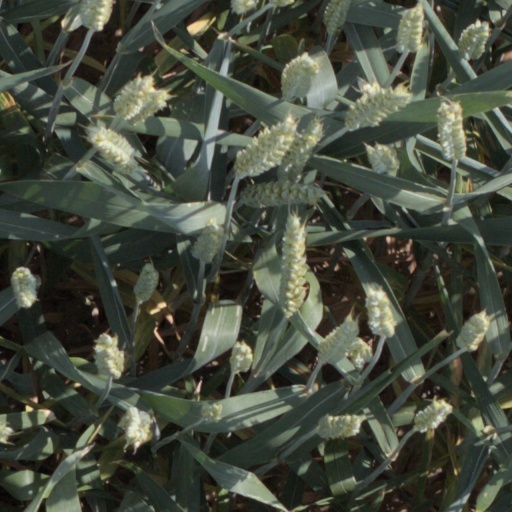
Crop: wheat